French submarine Redoutable (1928)

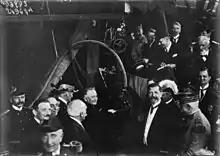
French President Gaston Doumergue lays the first rivet of "Redoutable" on 17 July 1925 at Cherbourg, in the presence of military and civilian personnel.

"Redoutable" was the first of 31 "Redoutable"-class submarines, also designated as the 1500 ton boats because of their displacement. The class entered service between 1931 and 1939.